USS Monadnock (1863)

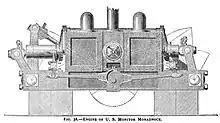
Illustration of "Monadnock"s vibrating-lever engine – front view

"Monadnock" was powered by a pair of two-cylinder horizontal vibrating-lever steam engines, each driving one four-bladed propeller about in diameter using steam generated by four Martin vertical water-tube boilers. The engines were rated at and gave the ship a top speed of . She was designed to carry of coal.